Philip Tideman

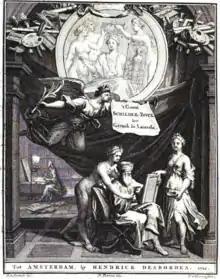
Titlepage engraved by Tideman after a design by De Lairesse, of "Het groot schilderboeck" ("Great Book of Painting"), by Gerard de Lairesse, published in 1710

Tideman was born in Hamburg. According to Houbraken he learned to paint in Hamburg from Ns Raes, and then became a self-supporting artist with pupils for a year, before deciding to try his fortunes in the art community in Amsterdam. There he became associated with Gerard de Lairesse, and lived with him and collaborated with him on large projects for two years. Houbraken included a list of homes of important men whose rooms were decorated with historical allegories by Tideman. In particular, he describes the summer home of Christiaan van Hoek on the Vecht, that he painted one winter with another painter named Smit, who, when the river froze, put on some skates and dragged Tideman behind him over the ice to Amsterdam. Upon arrival, the cloak that he had used as a sled was full of holes and therefore the "free" ride turned out more costly than he expected.